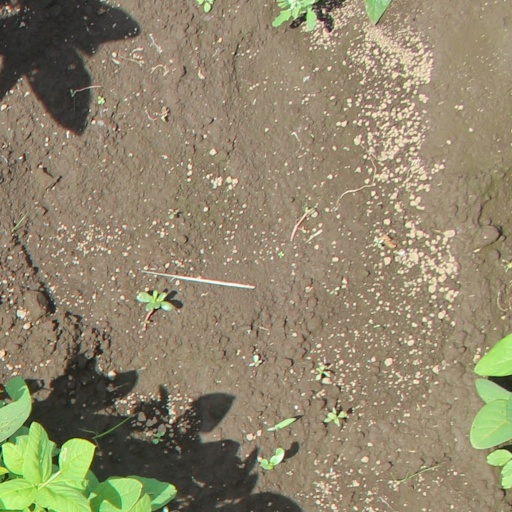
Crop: soybean